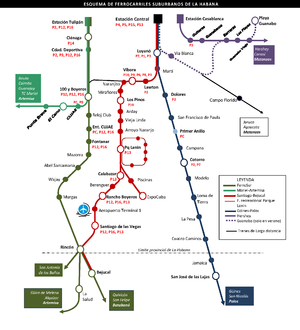
L'aéroport international José-Martí est l'aéroport international de La Havane à Cuba. Il se situe à La Havane, dans la municipalité de Boyeros, à quinze kilomètres au sud-ouest du centre-ville de la capitale. Il est géré par l'Empresa Cubana de Aeropuertos y Servicios Aeronáuticos.